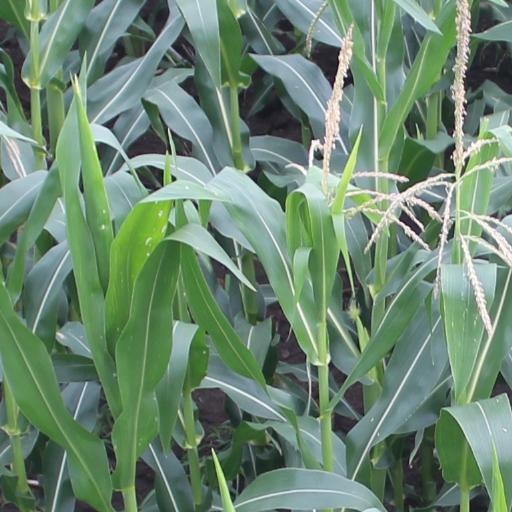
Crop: maize; corn